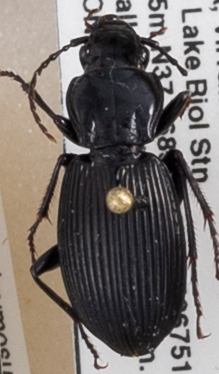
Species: Pterostichus lachrymosus
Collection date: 2018-07-17
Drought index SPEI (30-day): -0.508
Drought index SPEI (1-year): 0.348
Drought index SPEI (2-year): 0.32